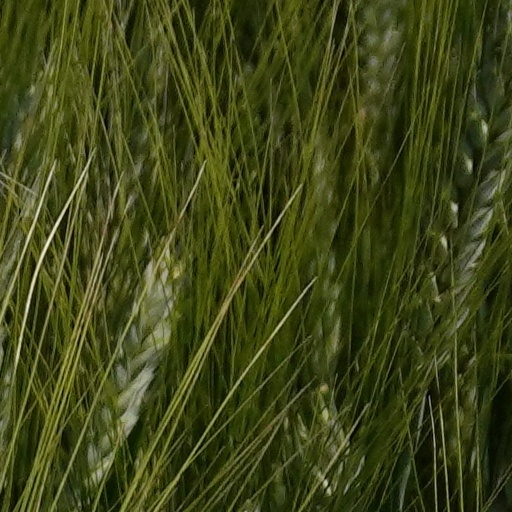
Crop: wheat